Francis Rattenbury

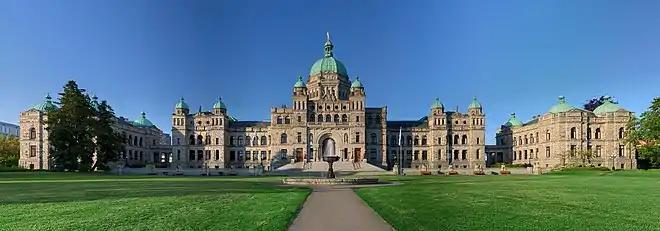
Rattenbury's Parliament Building, Victoria, Canada

Rattenbury worked for the Canadian Pacific Railway as their Western Division Architect. His best known work for the CPR was a Chateau-style hotel, The Empress, which was built in 1904–1908 in Victoria, with two wings added in 1909–1914. The architect, however, fell out with the CPR and then joined their competition, the Grand Trunk Pacific Railway. He designed many hotels and stations for the GTP, but they were never completed because of the death of the president, Charles Melville Hays, in the sinking of the RMS "Titanic" and the company's subsequent bankruptcy. The largest of these would have been the Château Prince Rupert. The CPR allowed him to return, however, and he built the second CPR Steamship Terminal in Victoria in 1923–1924 in association with another architect, Percy James. Rattenbury and James also collaborated in the design of the Crystal Garden at the same time although they later had a public conflict over Rattenbury's refusal to give James credit and payment for his work on the Garden.